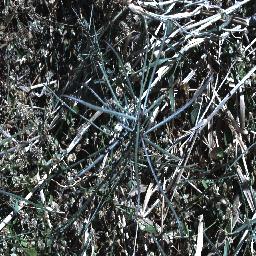
Label: parkinsonia